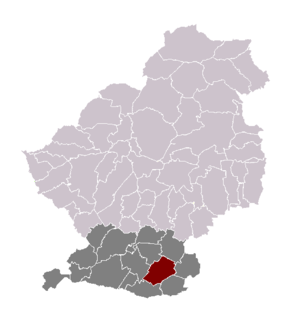
Fressain dans son canton et son arrondissement
Fressain est une commune française située dans le département du Nord, en région Hauts-de-France.